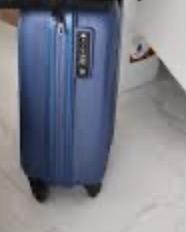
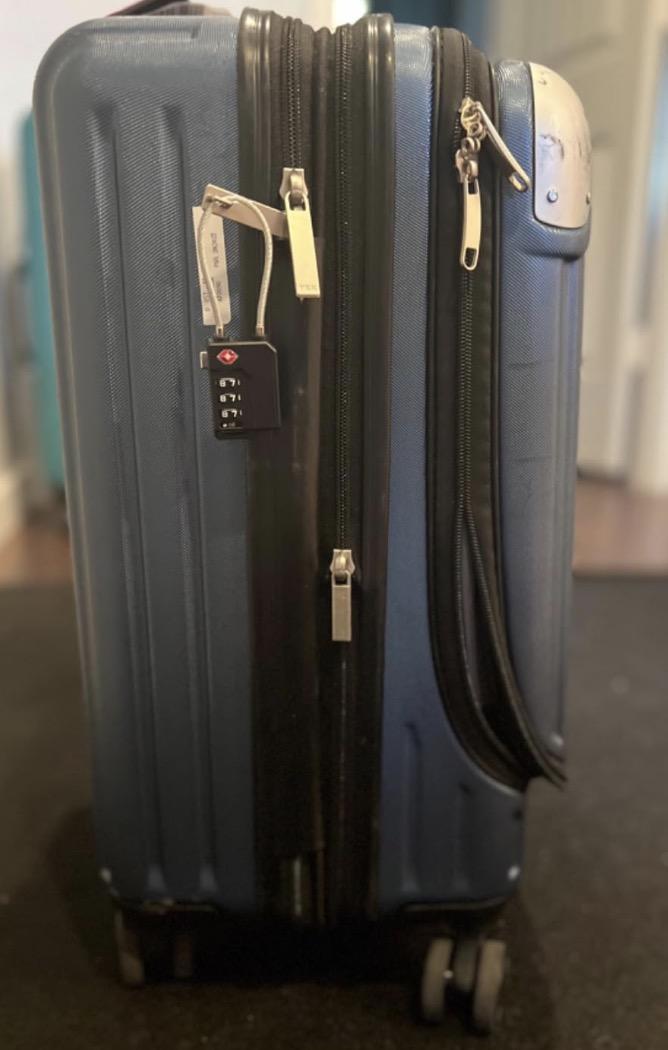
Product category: items_tea
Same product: no